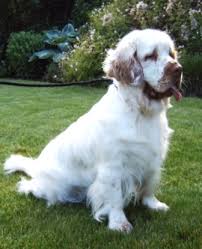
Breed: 235-n000097-clumber